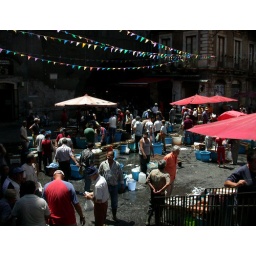
fish market in Catania